Foreign policy of the Joe Biden administration

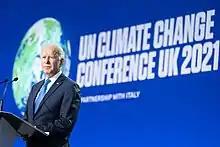
Biden at the COP26 U.N. Climate Change Conference in Glasgow, Scotland, November 2021

After Hamas launched a surprise attack on Israel in October 2023, Biden issued a statement condemning the attacks and saying he was ready to offer "all appropriate means of support to the Government and people of Israel". On October 18, 2023, Biden arrived in Israel and was received at Ben-Gurion airport by Israeli President Isaac Herzog and Prime Minister Benjamin Netanyahu On October 23, 2023, he rejected calls for a ceasefire in the Gaza war, stating "We should have those hostages released and then we can talk". Biden stated he had "no confidence" in the death totals reported by the Gaza Health Ministry.